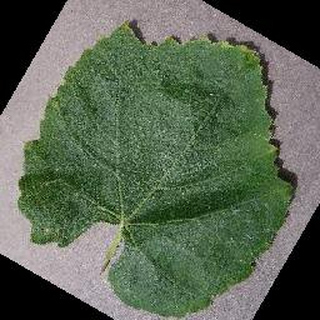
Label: healthy_grape